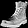
Label: Ankle boot